Don Hunstein

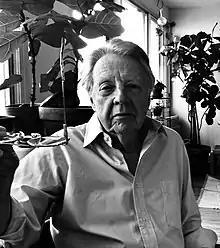
Hunstein in 2012

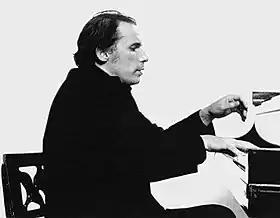
Glenn Gould, photographed by Don Hunstein,

Hunstein studied at Washington University in St. Louis, graduating in 1950. He later served in the United States Air Force in England. He returned to the U.S. in 1954 and settled in New York City. In 1955, Hunstein began working for Columbia Records, photographing artists such as Duke Ellington, Billie Holiday, Tony Bennett, Barbra Streisand, Leonard Bernstein, Miles Davis, The Byrds, Aretha Franklin, and Janis Joplin. He remained there until 1986.